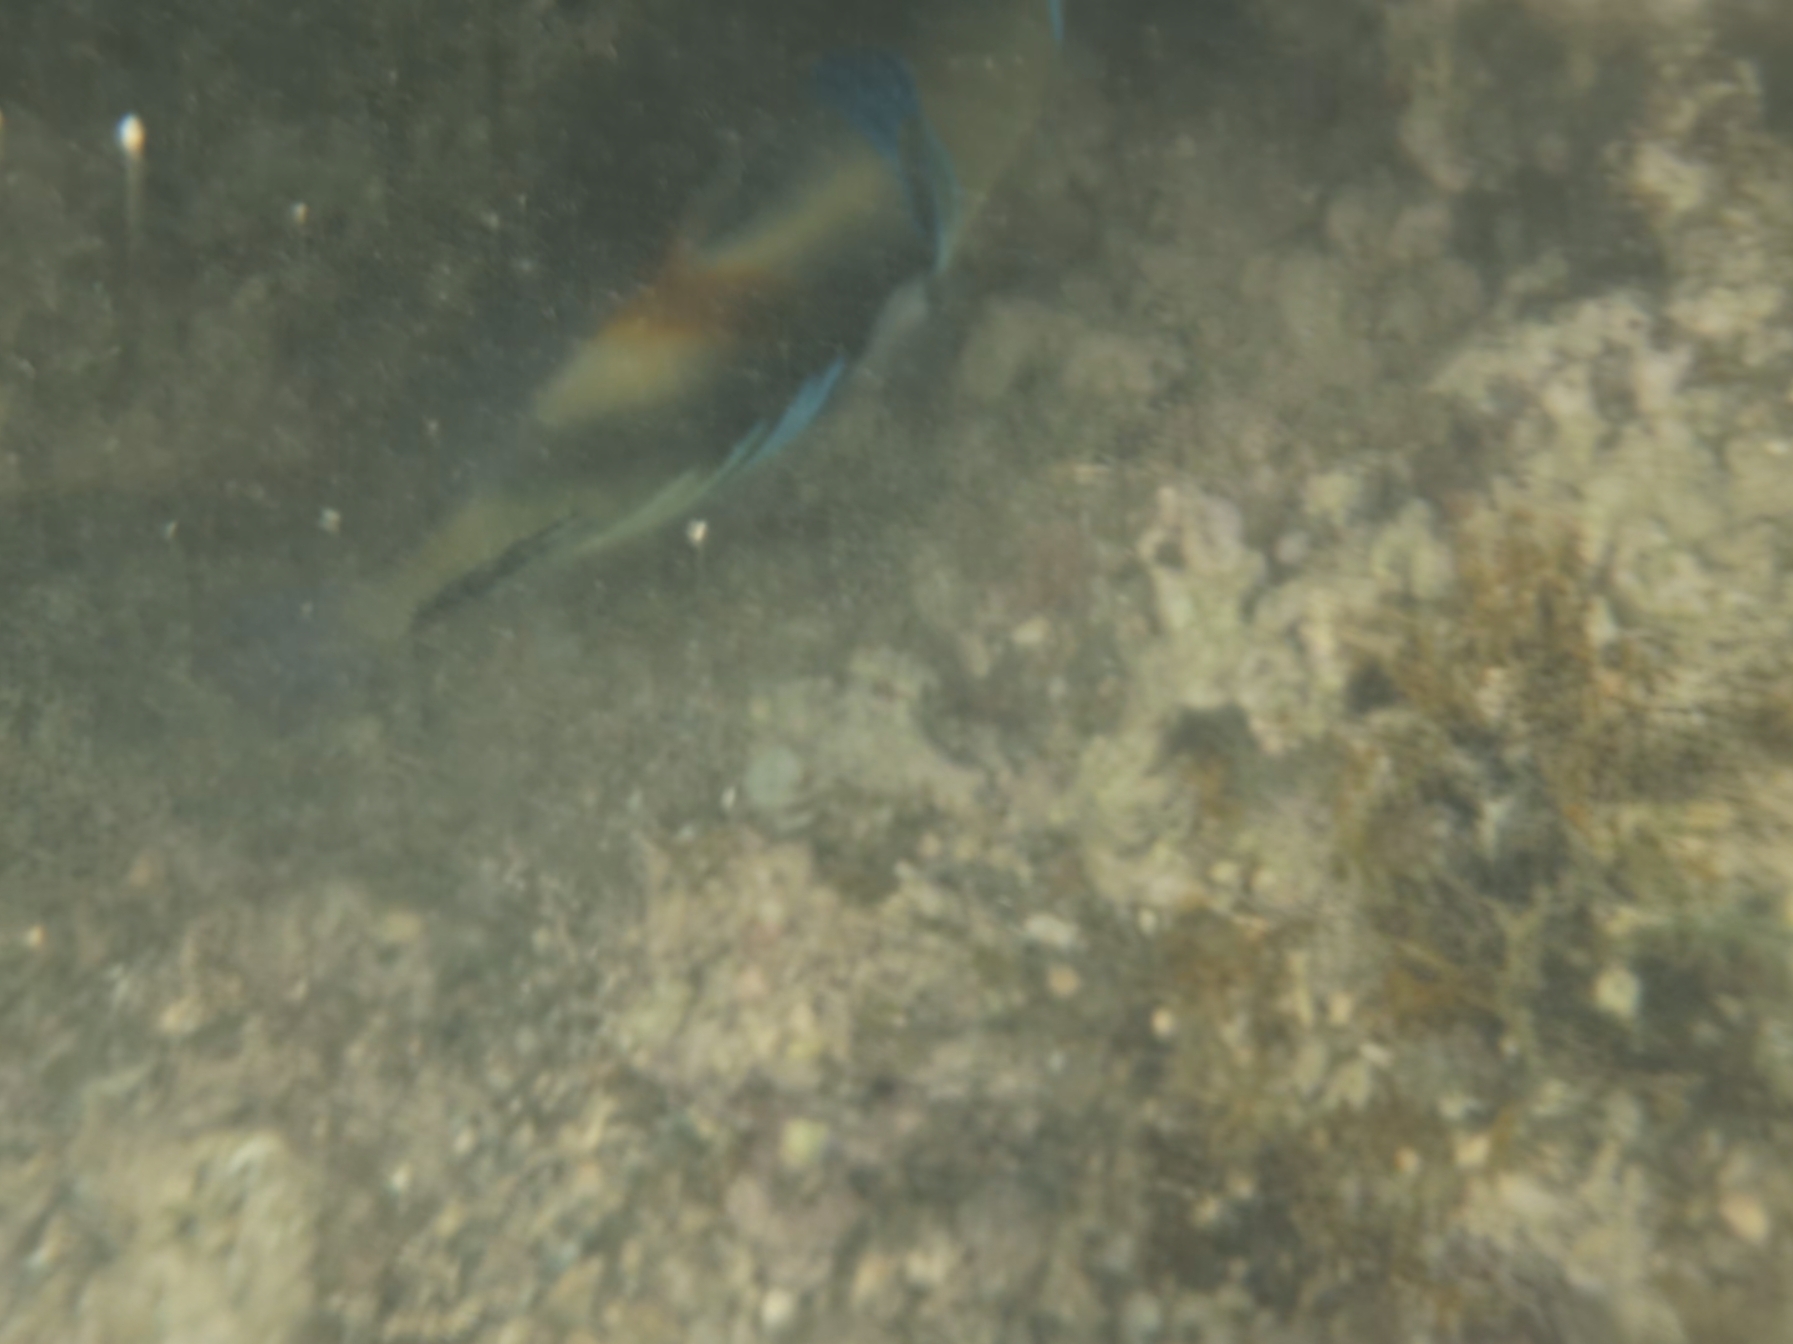
Rhinecanthus aculeatus (Lagoon Triggerfish)